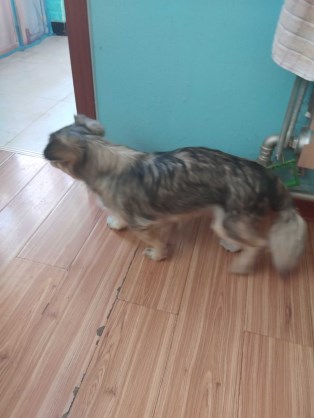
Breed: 480-n000125-Pekinese